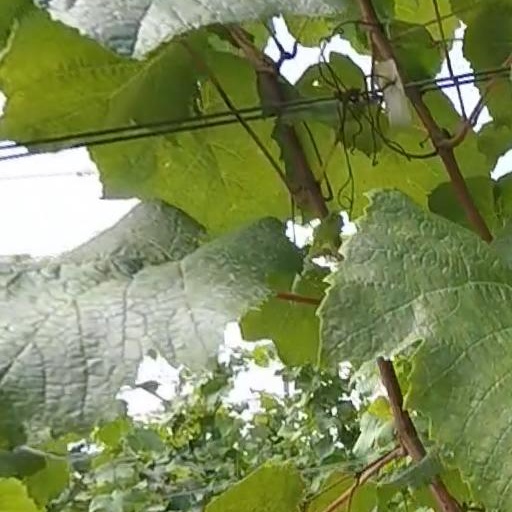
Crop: grape